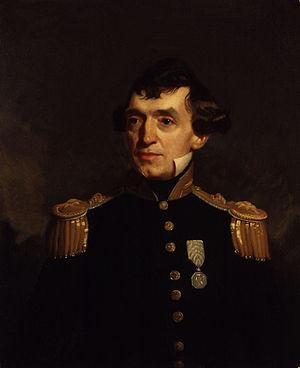
Robert McCormick est un chirurgien, explorateur et naturaliste anglais de la Royal Navy.
Le médecin et microbiologiste allemand Robert Koch découvre la tuberculine.